Youth perspective

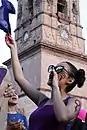
Young feminism

Young women suffer from sexist and adult-centered violence, which implies over power, control and repression of their body and sexuality; as well as the imposition of roles, and the submission to hierarchical power relations. Discrimination against young people affects men in the same way, but being women empowers them and multiplies vulnerabilities, suffering double or triple discrimination.